Capital punishment in Jersey

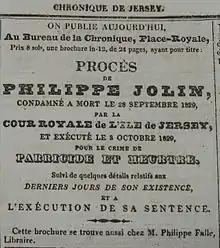
1829 newspaper digest of the trial and execution of Philippe Jolin

The island country of Jersey is a state in which capital punishment has been abolished.